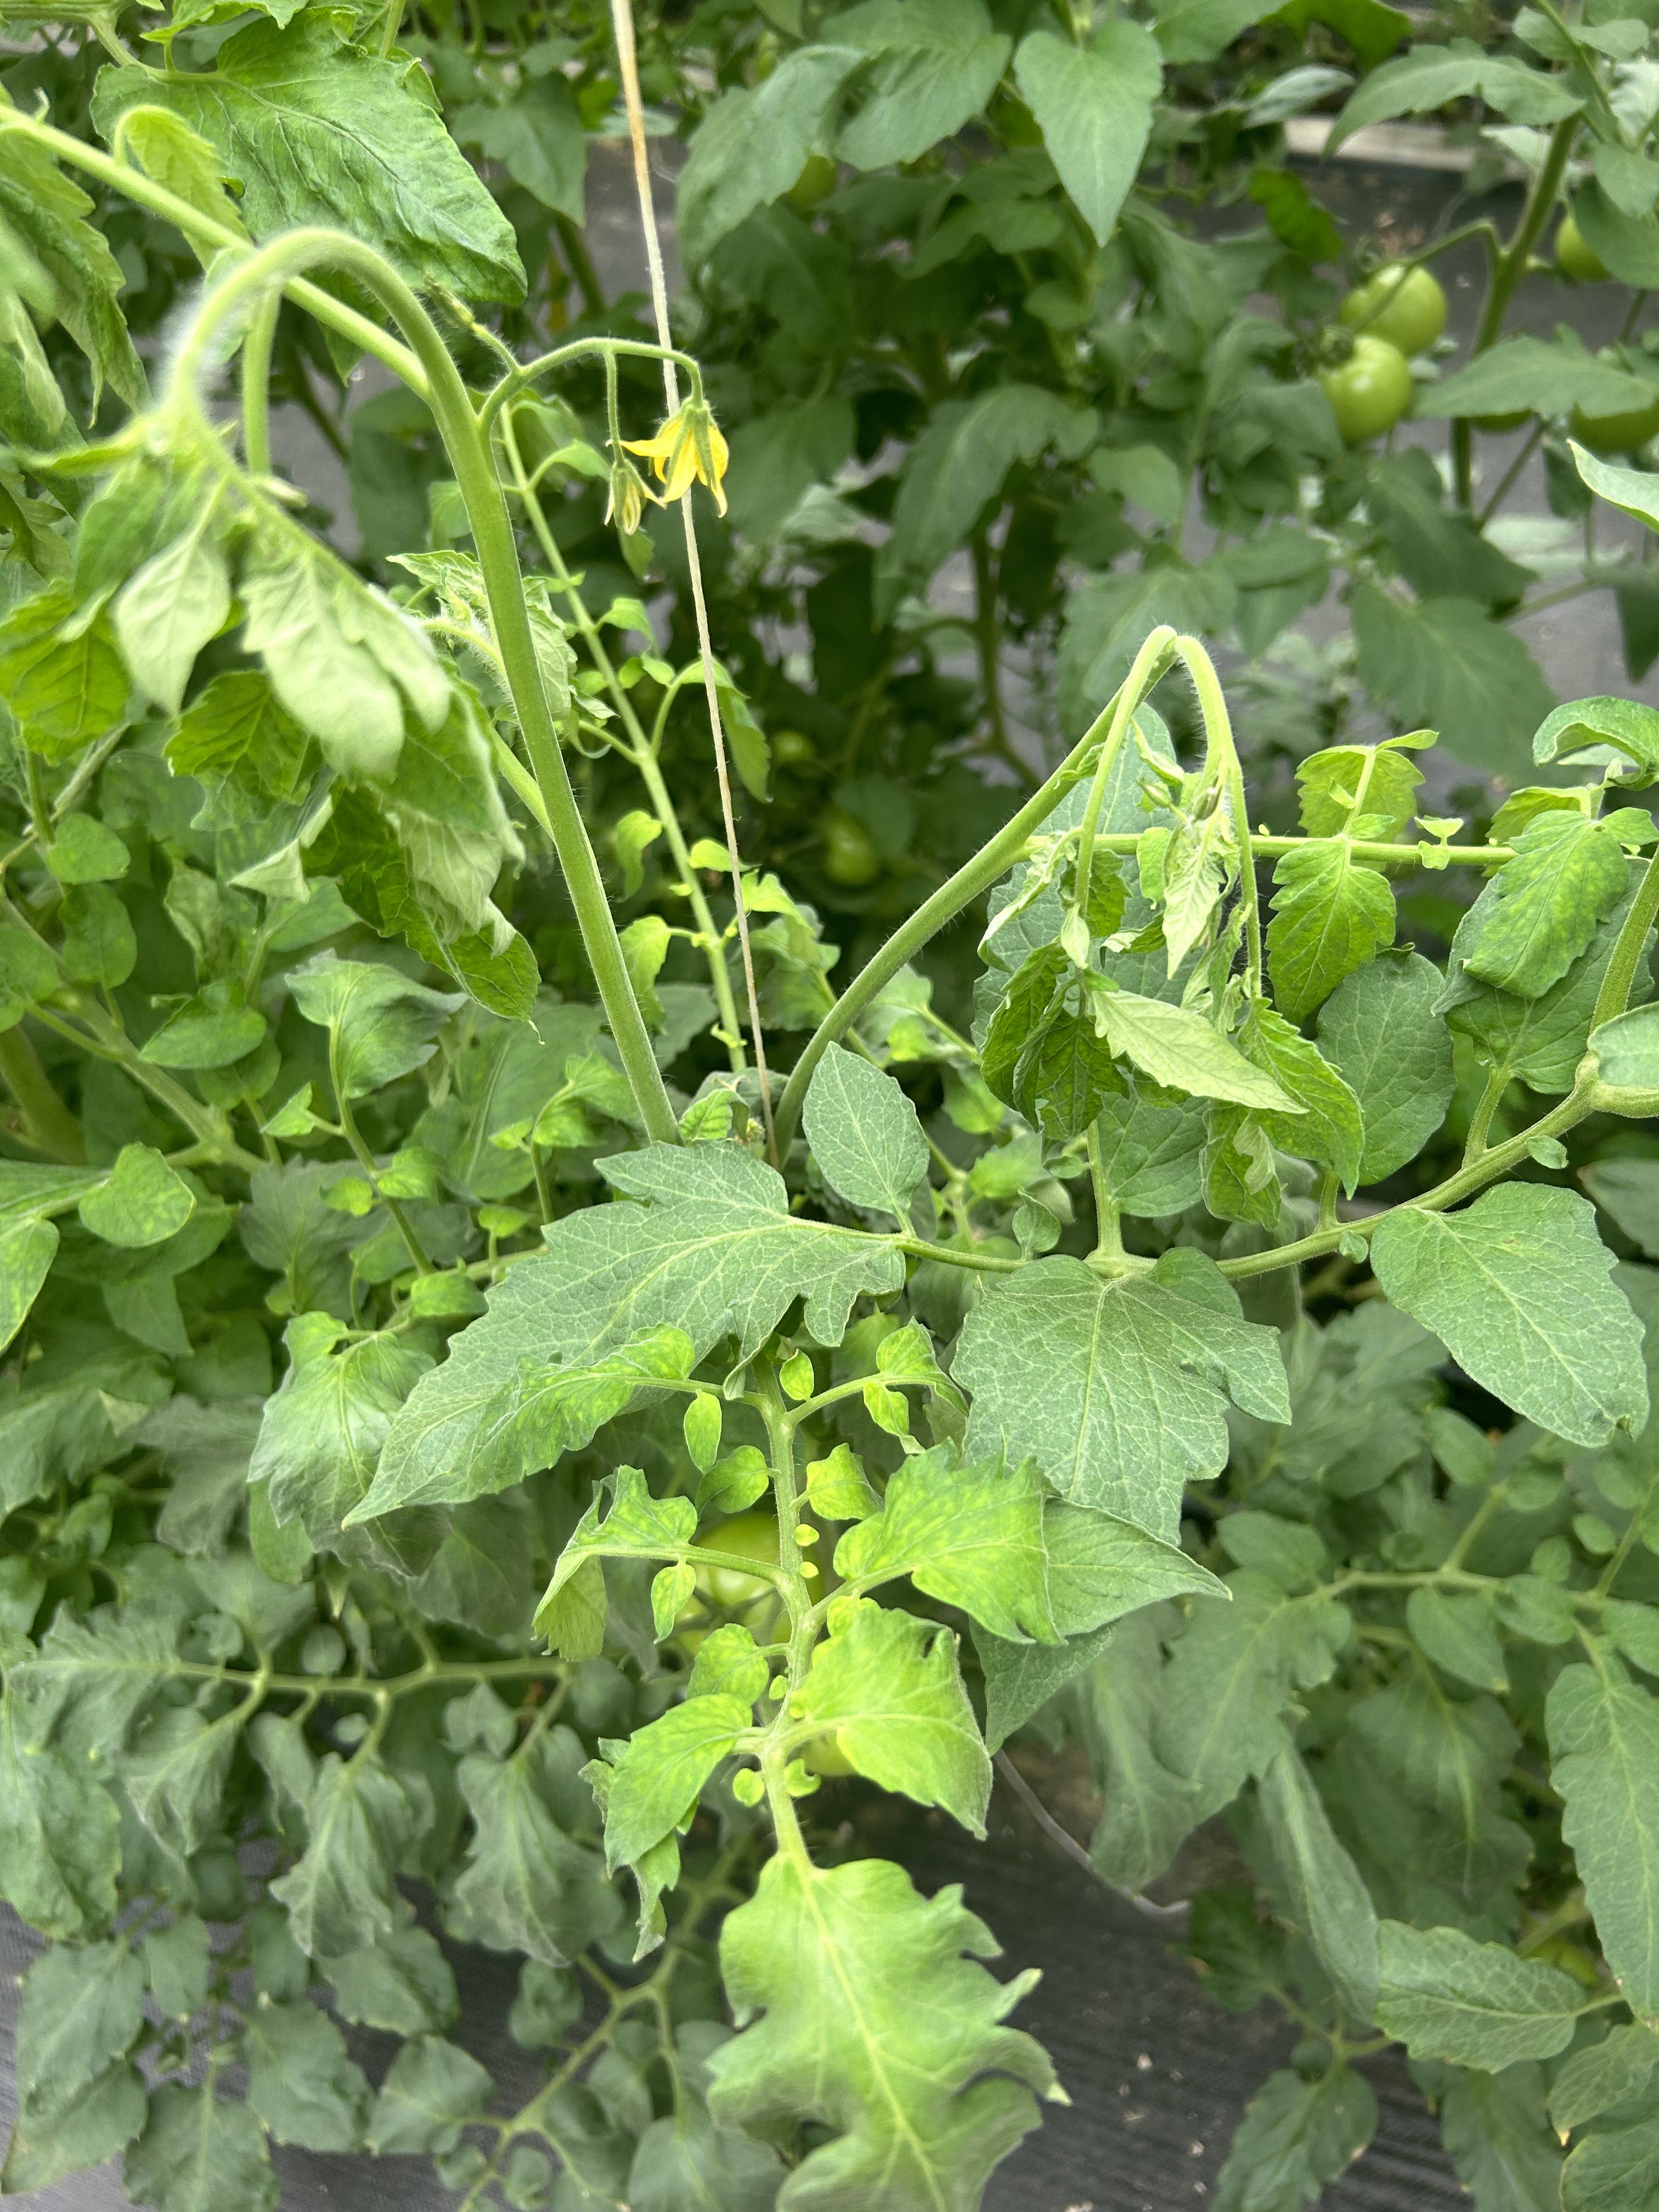
Disease: Wilt